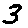
Label: 3